Bumblebee

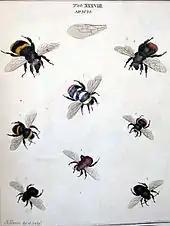
Bumblebees of different species illustrated by Moses Harris in his 1782 "Exposition of English Insects"

The orchestral interlude "Flight of the Bumblebee" was composed (c. 1900) by Nikolai Rimsky-Korsakov. It represents the turning of Prince Guidon into a bumblebee so he can fly away to visit his father, Tsar Saltan, in the opera "The Tale of Tsar Saltan", although the music may reflect the flight of a bluebottle rather than a bumblebee. The music inspired Walt Disney to feature a bumblebee in his 1940 animated musical "Fantasia" and have it sound as if it were flying in all parts of the theater. This early attempt at "surround sound" was excluded from the film in later showings.